Peter W. Dykema

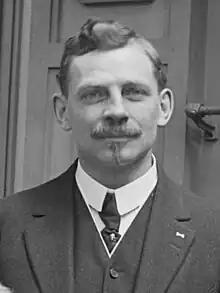
Dykema in 1917 at the community chorus luncheon in Manhattan

Peter William Dykema (November 25, 1873 – May 13, 1951) was an American educator known for his work and advocacy of music education. He was involved with the National Association for Music Education (initially known as the Music Supervisors National Conference), Phi Mu Alpha Sinfonia fraternity, the Music Teachers National Association and the National Education Association Department of Music Education. He also served as 1924-25 chairman of the Kiwanis International Committee on Music. Through these various avenues of involvement, in addition to his work as a composer, author, and educator, he was one of the leading music advocates of his day.